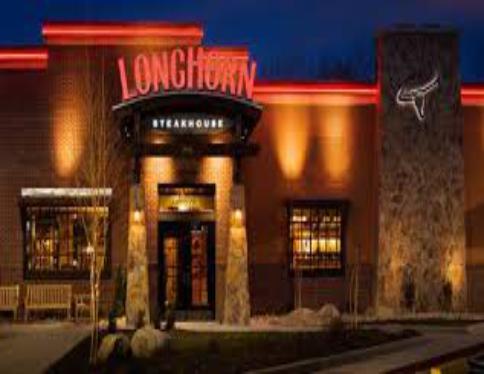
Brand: LongHorn Steakhouse
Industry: Food